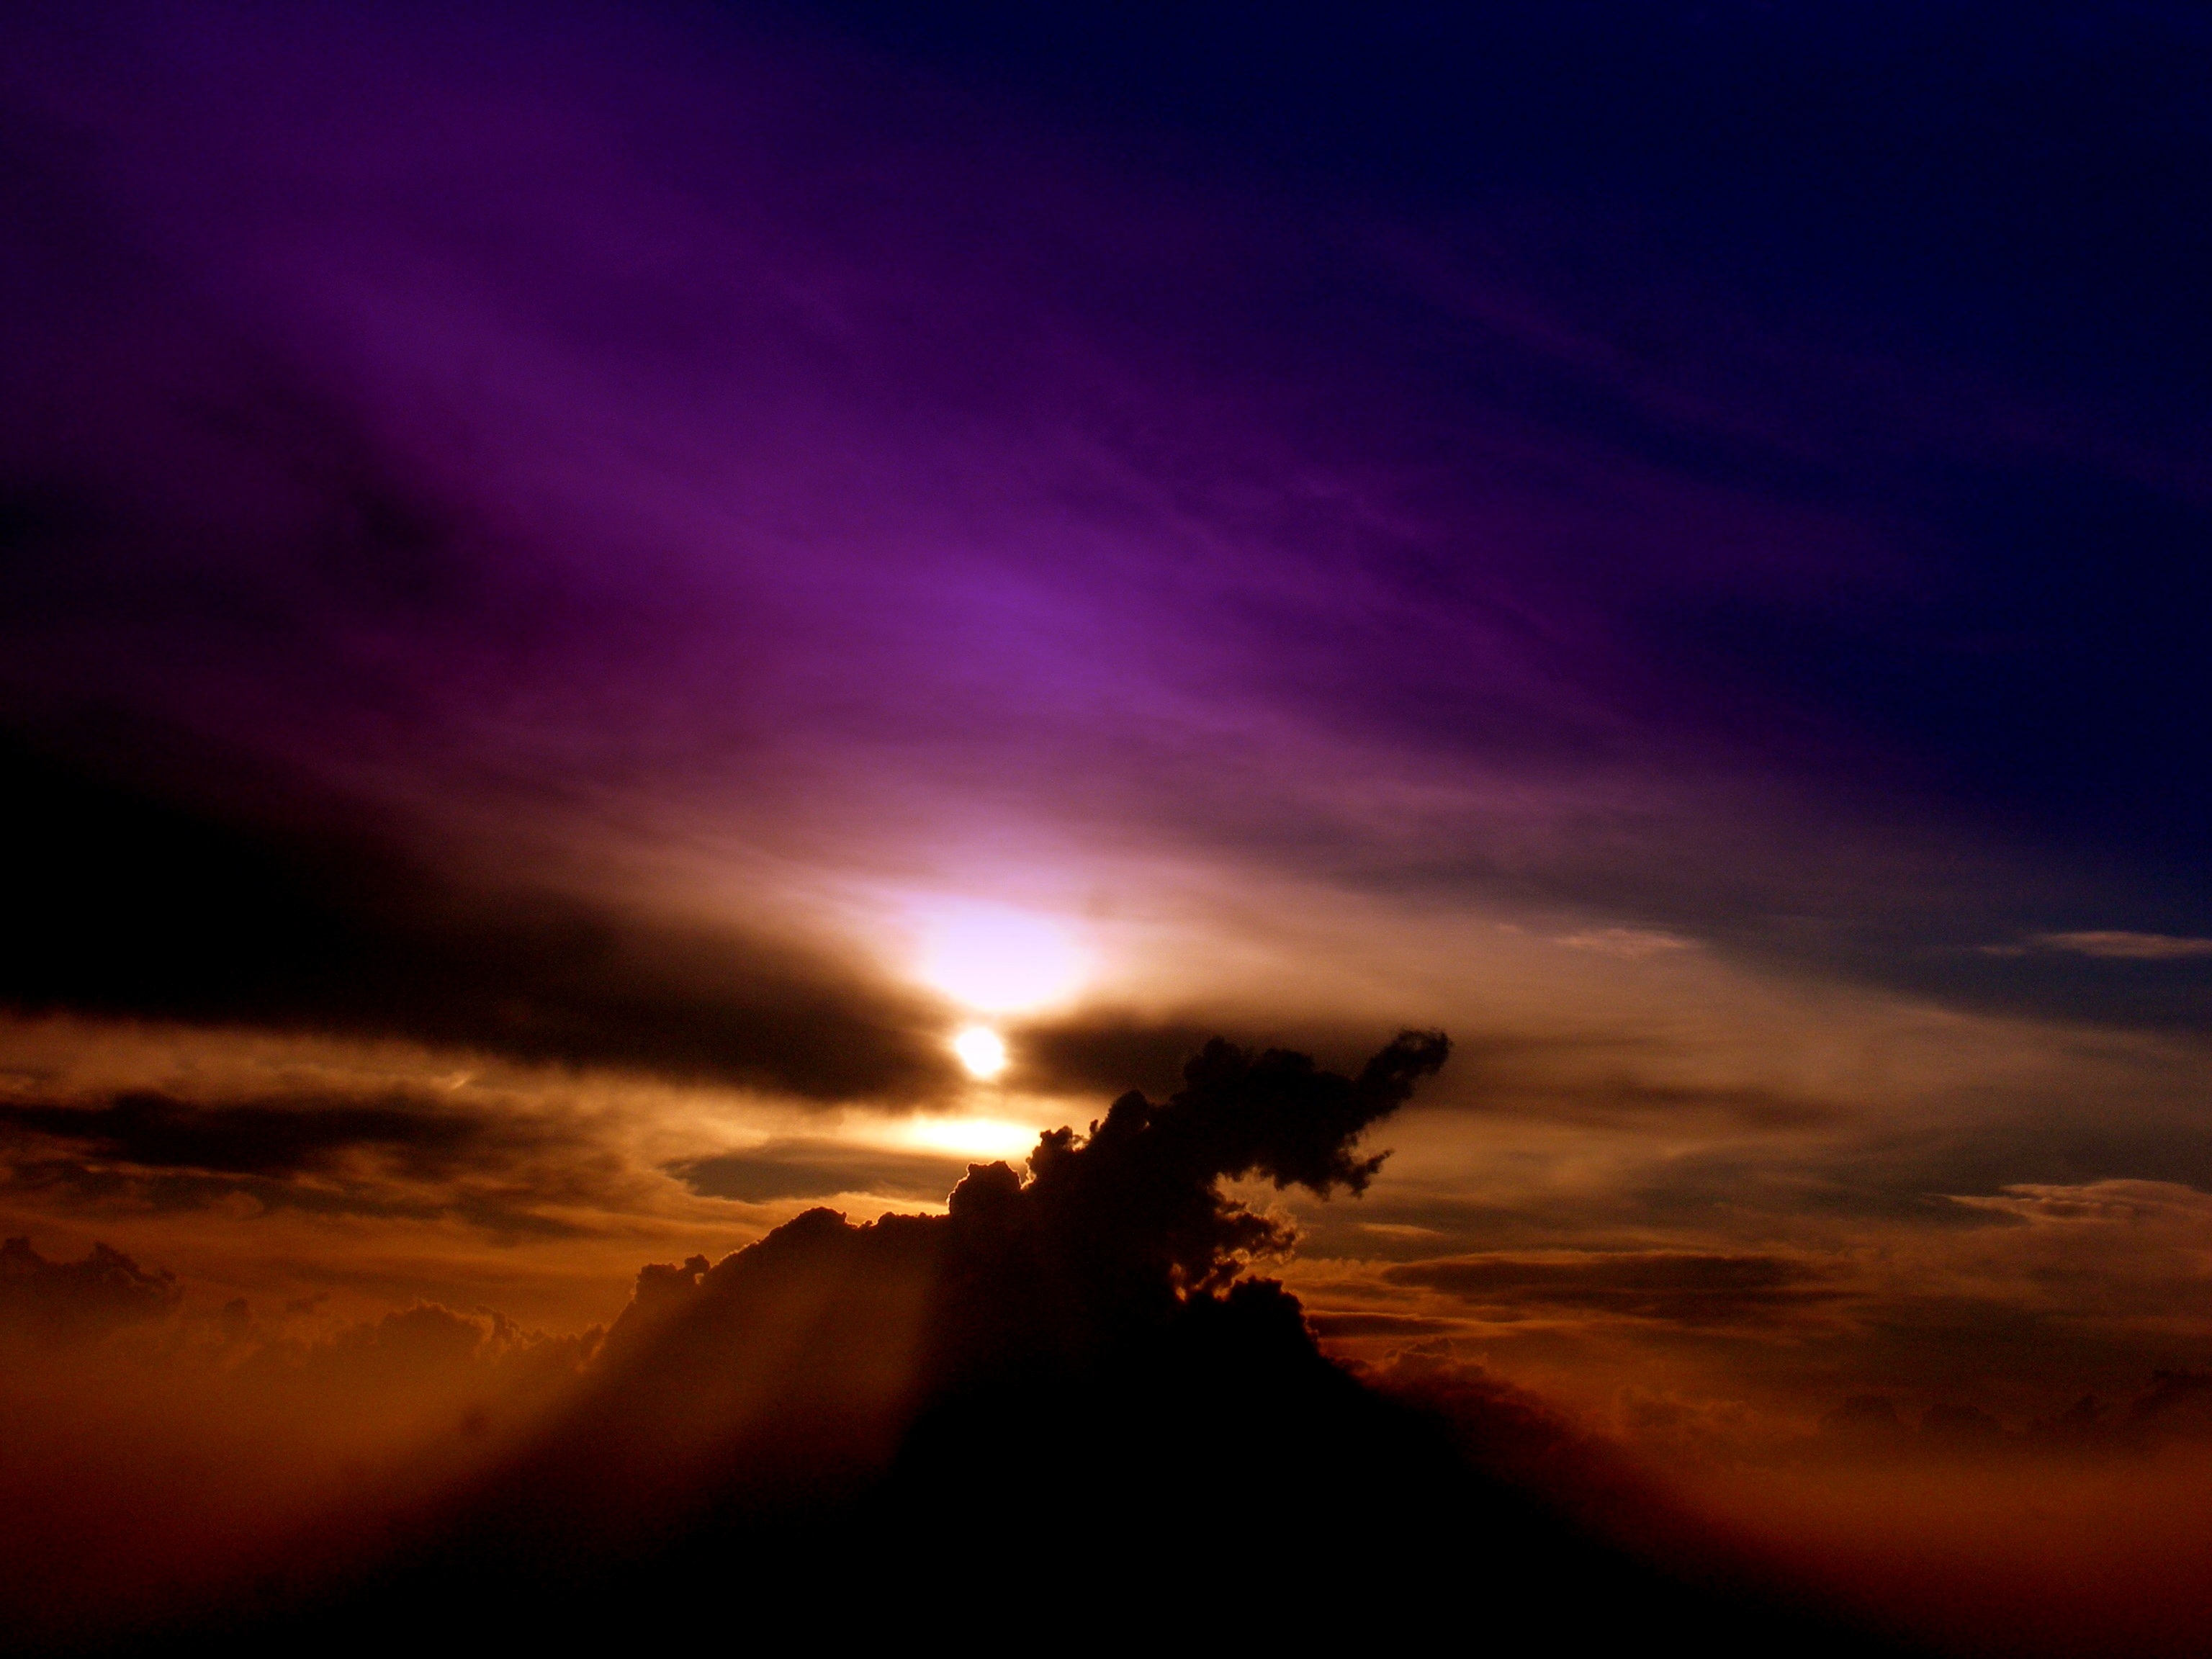
nature, horizon, light, cloud, sky, sun, sunrise, sunset, night, sunlight, morning, dawn, atmosphere, dusk, evening, darkness, afterglow, red sky at morning